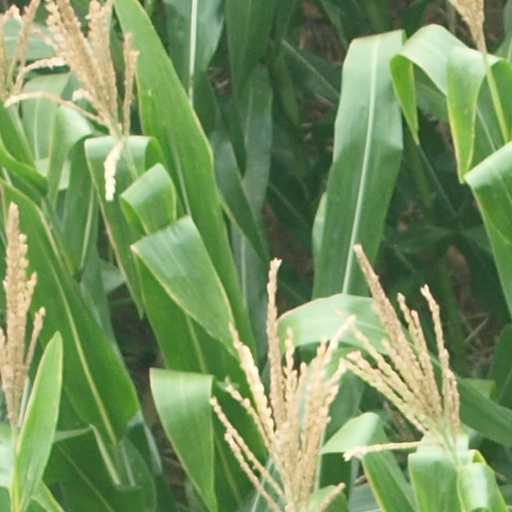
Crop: maize; corn